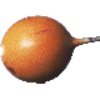
Label: Granadilla 1